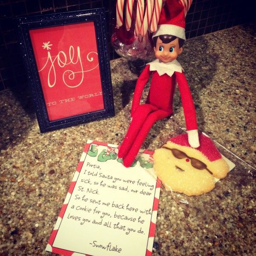
a cookie and note from film character .